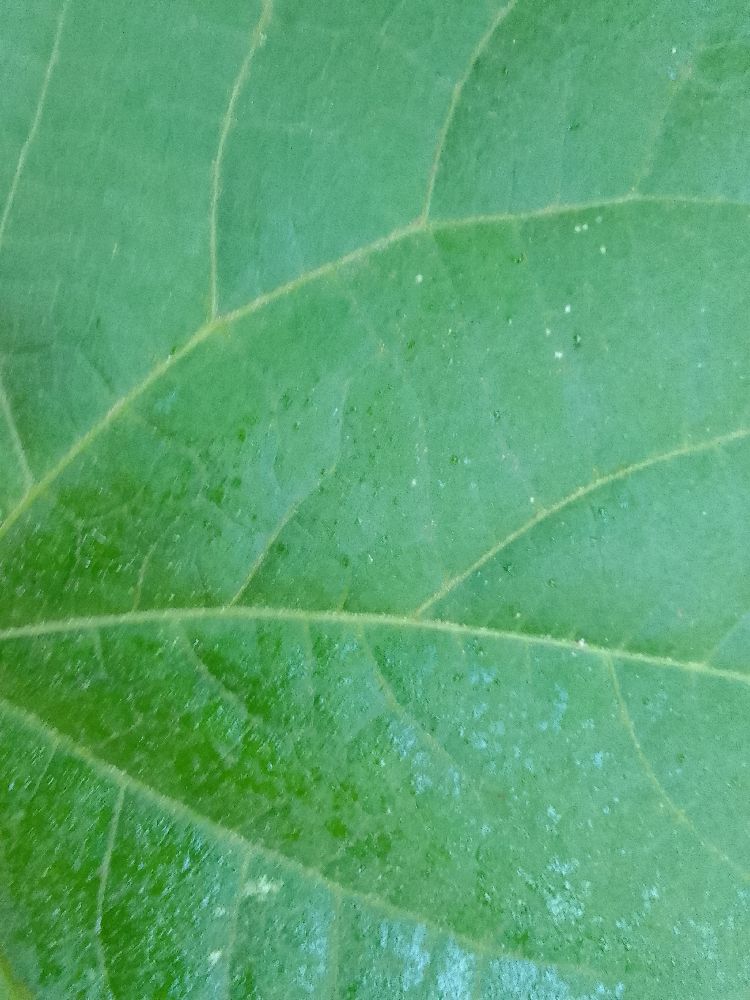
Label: healthy